Dublin

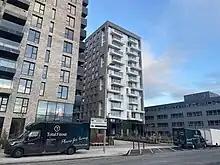
High density apartments in Sandyford

In some tourism and real-estate marketing contexts, inner Dublin is sometimes divided into a number of quarters. These include the Medieval Quarter (in the area of Dublin Castle, Christ Church and St Patrick's Cathedral and the old city walls), the Georgian Quarter (including the area around St Stephen's Green, Trinity College, and Merrion Square), the Docklands Quarter (around the Dublin Docklands and Silicon Docks), the Cultural Quarter (around Temple Bar), and Creative Quarter (between South William Street and George's Street).